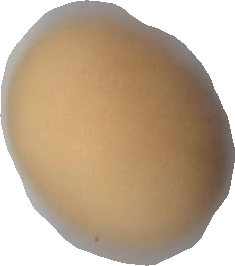
Variety: Grobogan